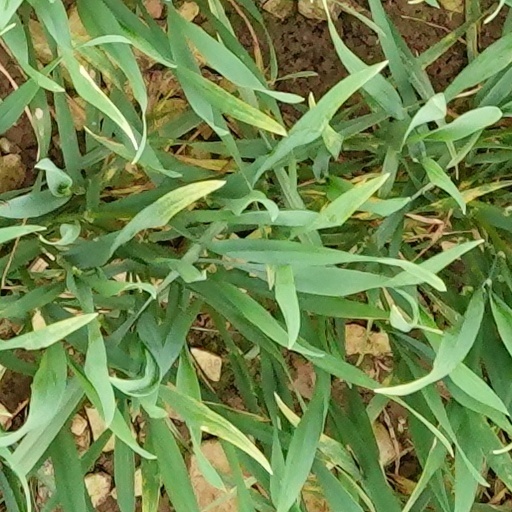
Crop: wheat